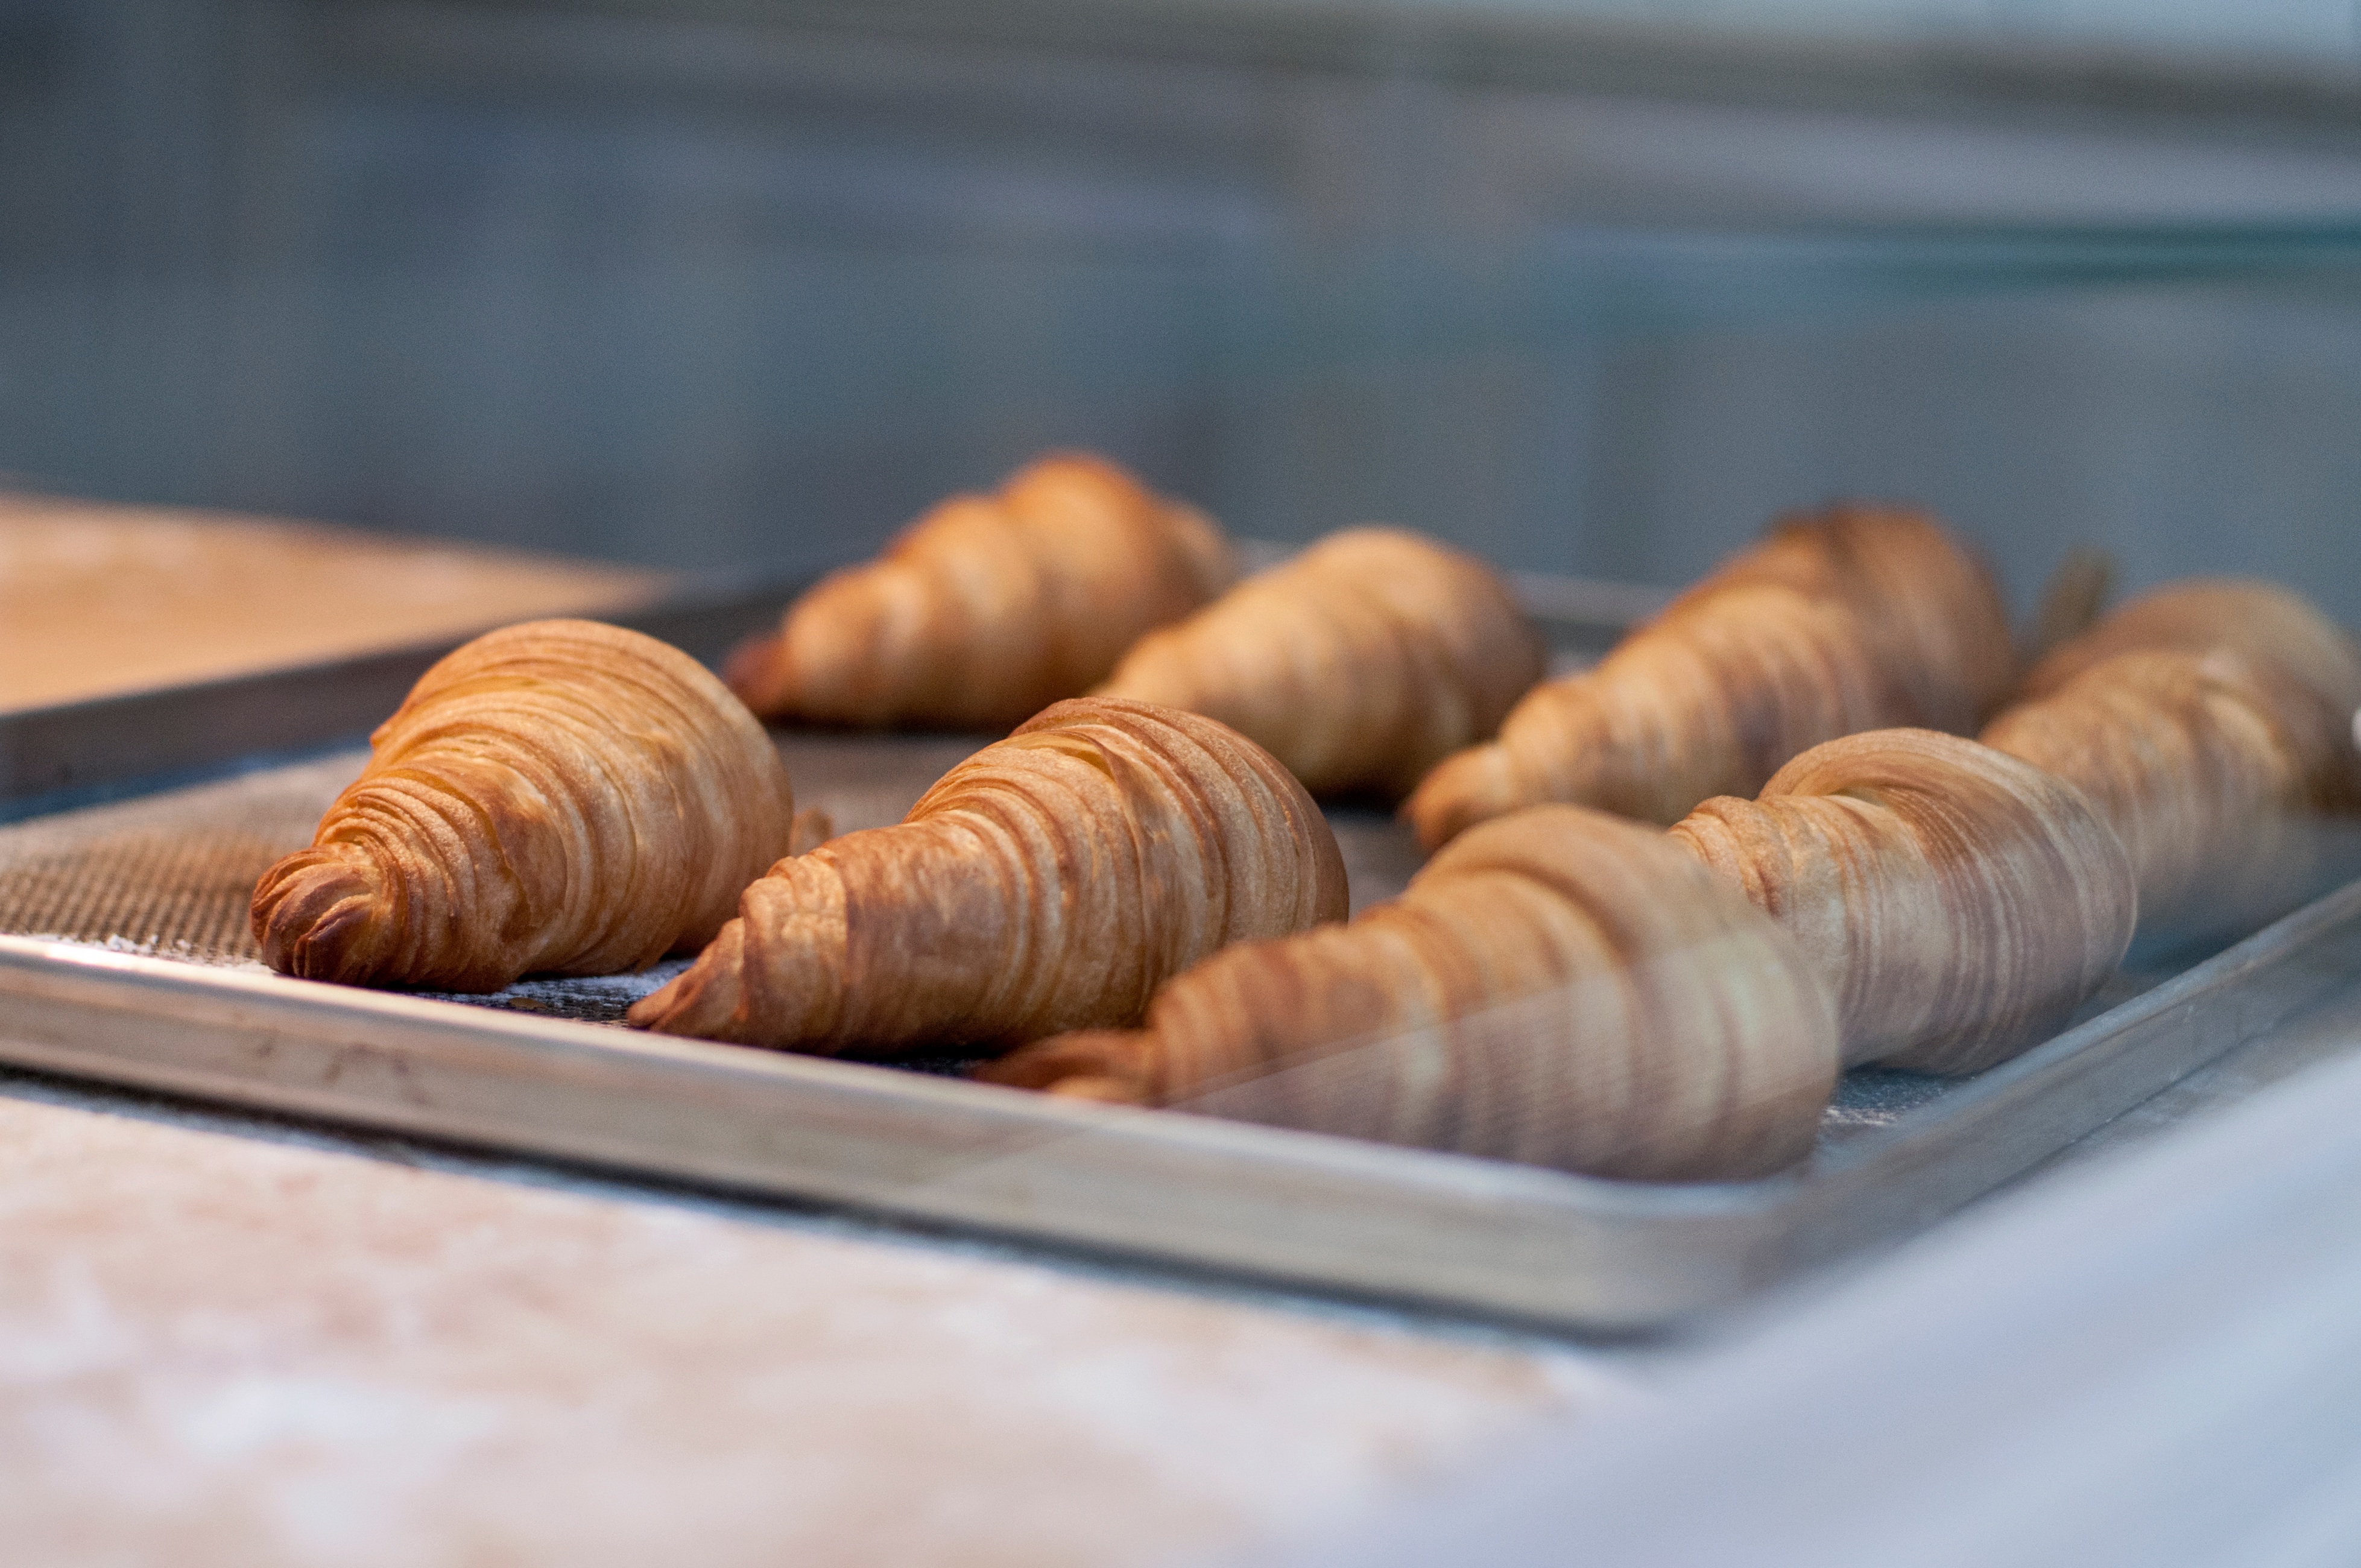
dish, meal, food, produce, breakfast, croissant, baking, dessert, cuisine, pastry, bakery, tray, baked goods, flavor